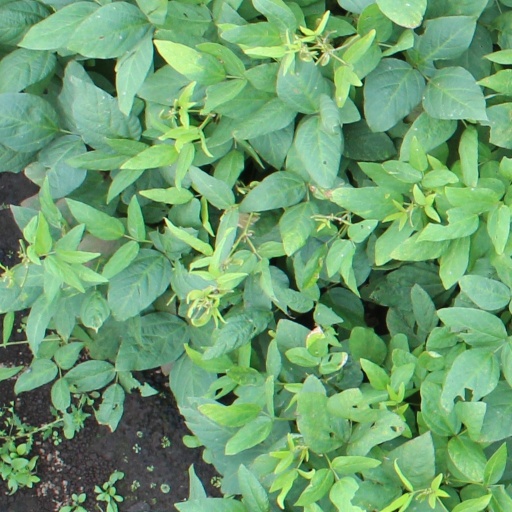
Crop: soybean